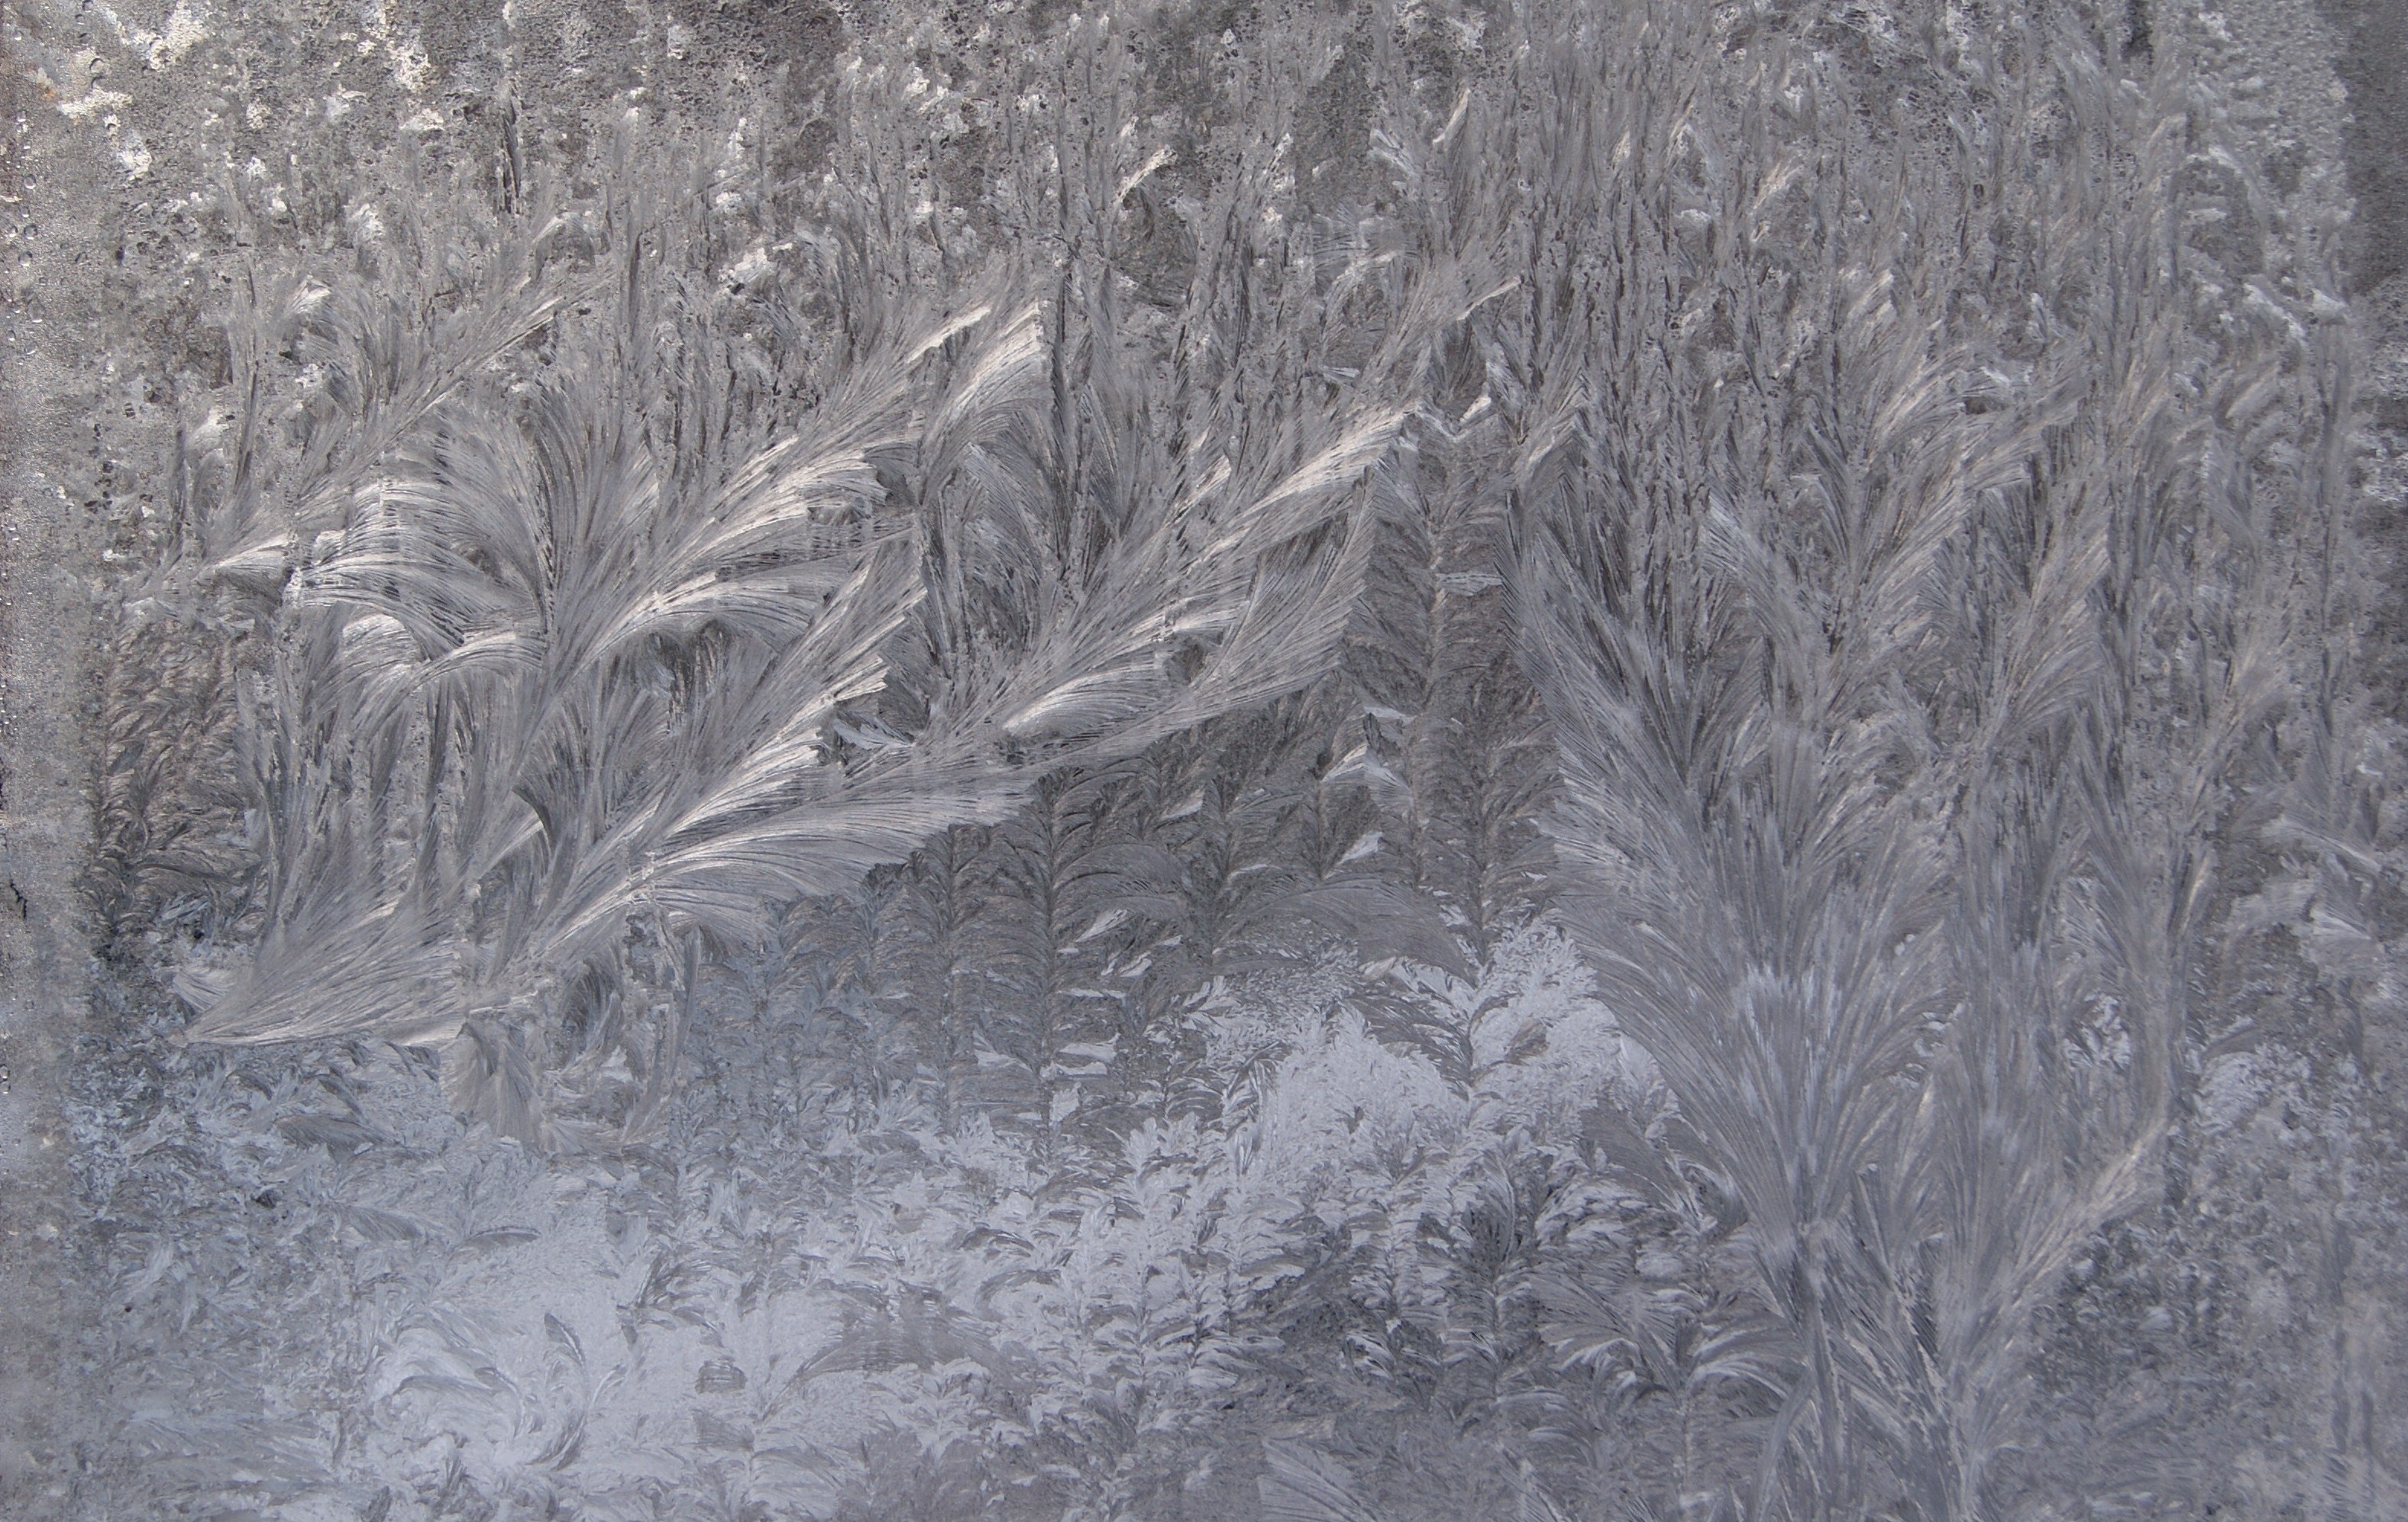
tree, branch, snow, cold, winter, frost, ice, pattern, weather, soil, season, icy, freezing, rain and snow mixed